Purple frog

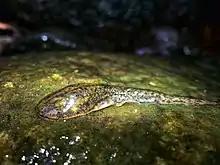
Purple frog tadpole

Earlier thought to be restricted to the south of the Palghat Gap in the Western Ghats, additional records have extended the known range of "Nasikabatrachus sahyadrensis" farther north of the gap. The species is now known to be quite widely distributed in the Western Ghats, ranging from the Camel's Hump Hill Range in the north, all the way to the northernmost portions of the Agasthyamalai Hill Range in the south.